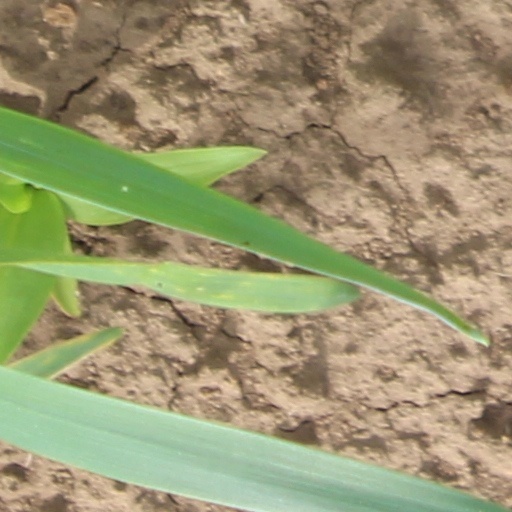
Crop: wheat